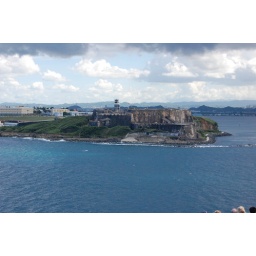
Another shot of El Morro from the ship as we sail in